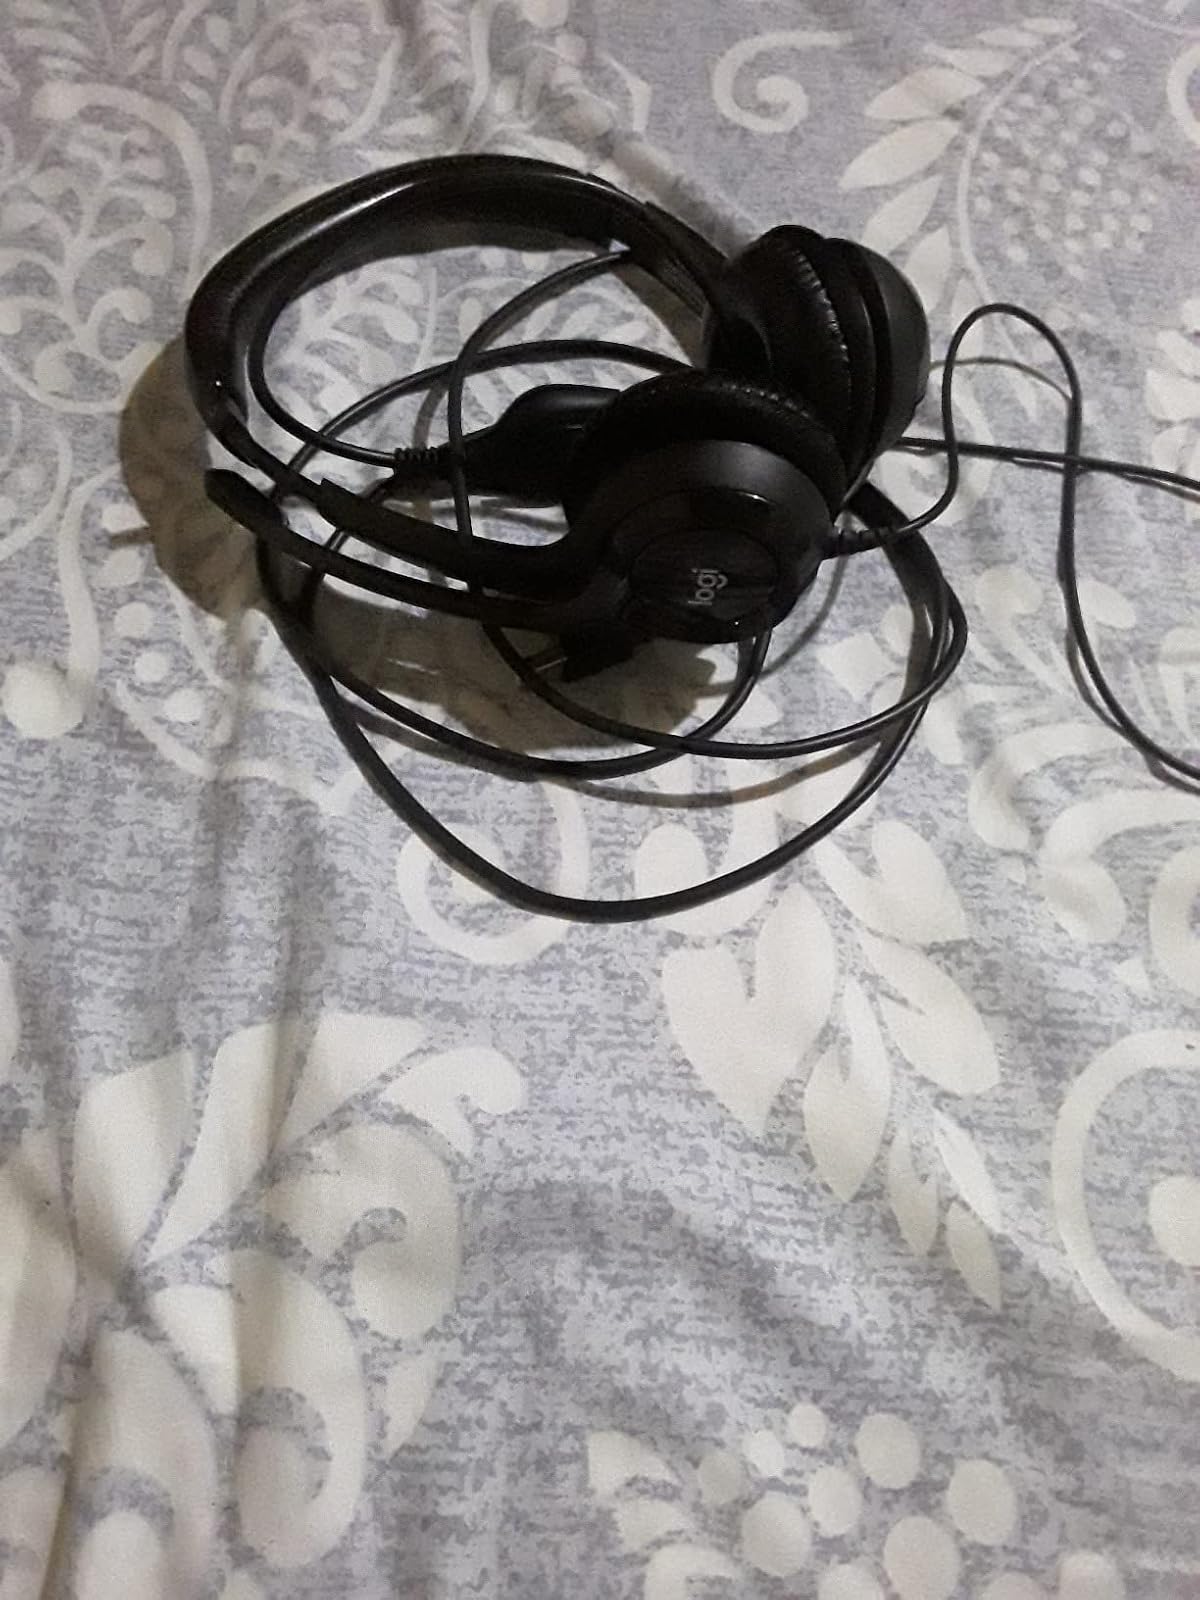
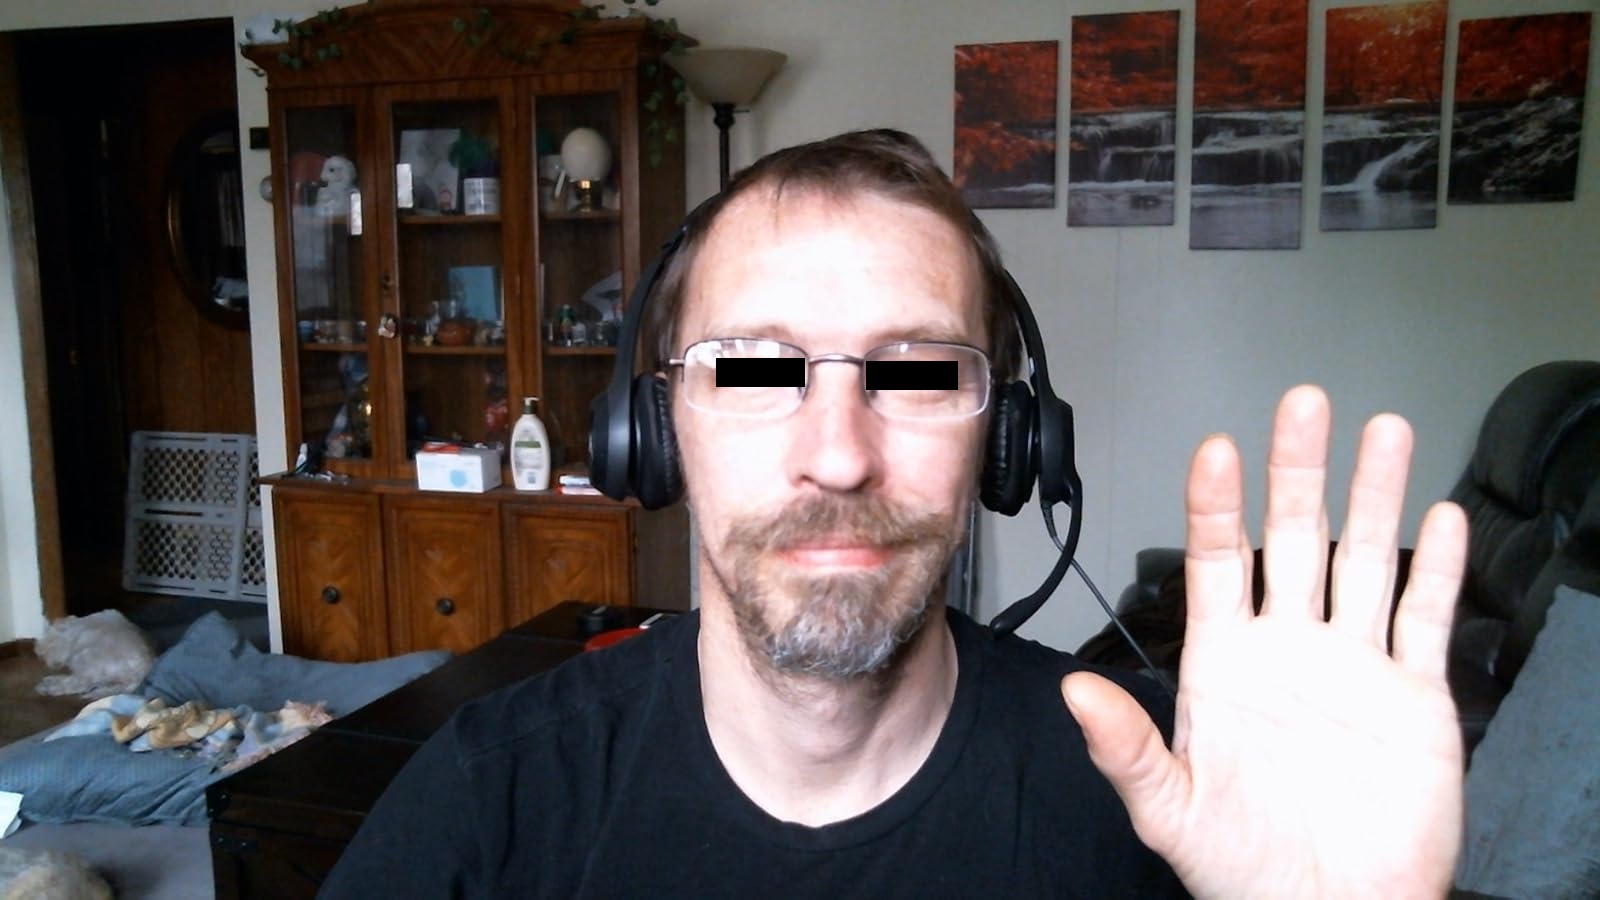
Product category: headphones
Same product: yes